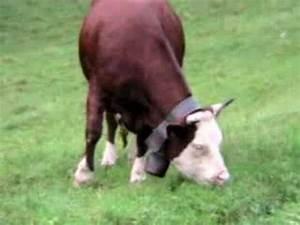
cow